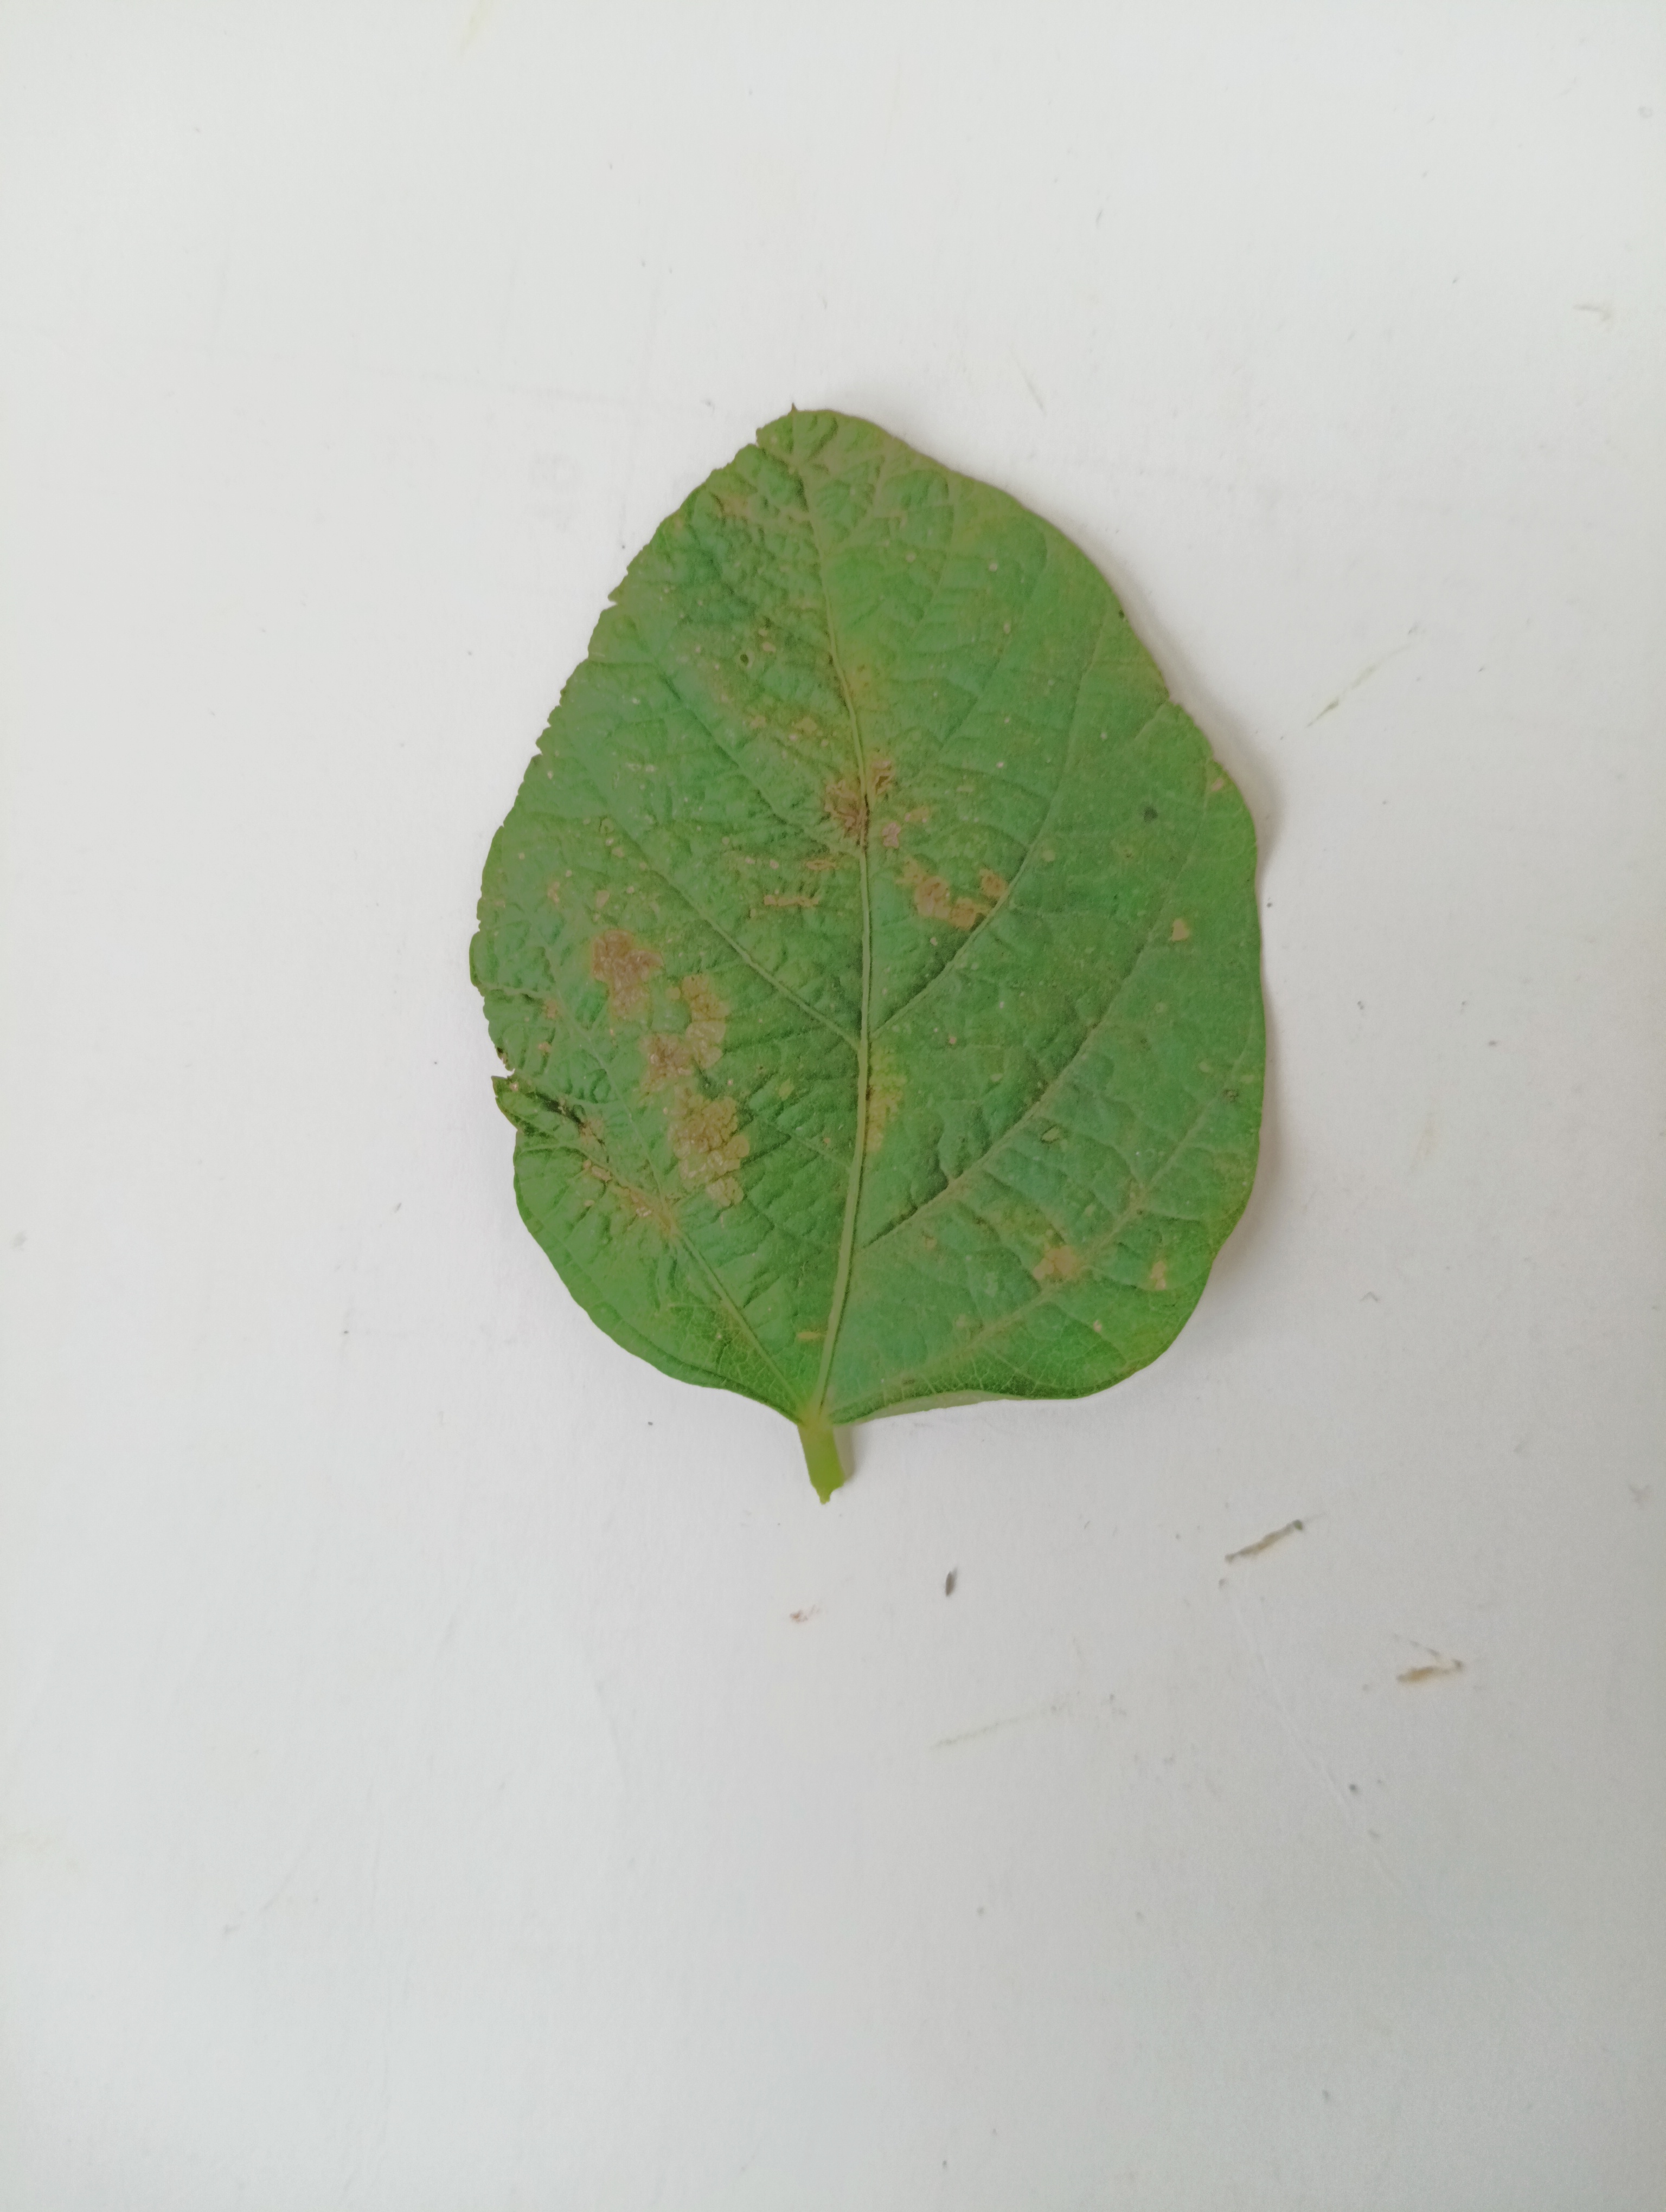
Label: Bacterial leaf Blight